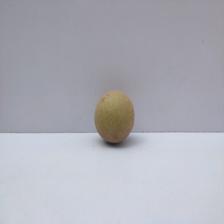
Size: Small